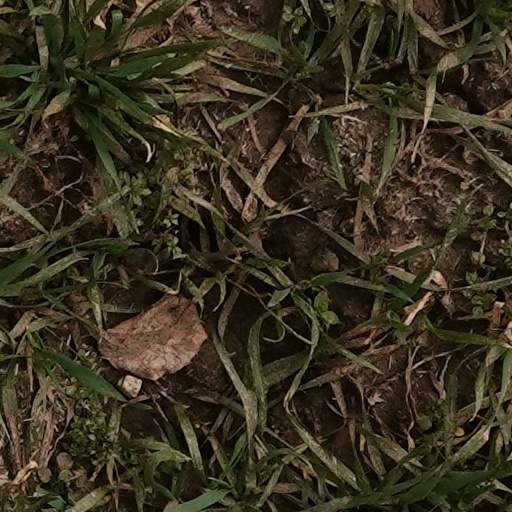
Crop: wheat